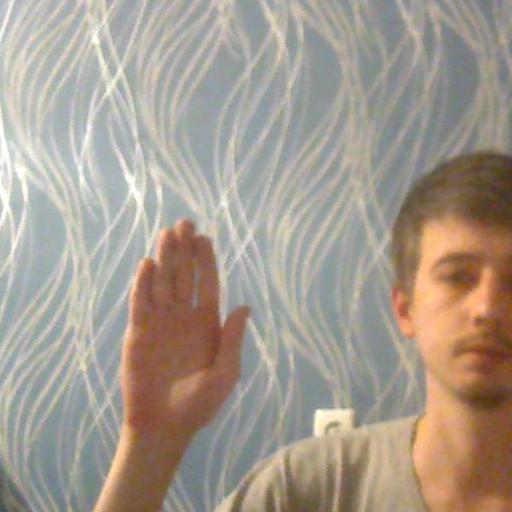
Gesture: stop